2000 Russian presidential election

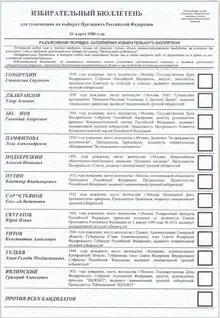
Ballot paper

The decision to conduct the presidential elections also in Chechnya was perceived as controversial by many observers due to the military campaign and security concerns. The legislative elections held on 19 December 1999 had been suspended in Chechnya for these reasons.